Nawab Abdul Latif

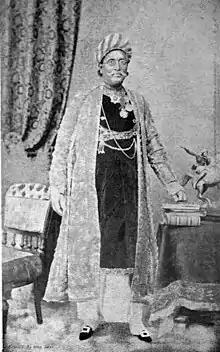
An image of Latif from the 1910 book ""Twelve Men of Bengal in the Nineteenth Century"" By Francis Bradley Bradley-Birt

Nawab Bahadur Qazi Abdul Latif (1828 – 10 July 1893) was a Bengali Muslim aristocrat, educator and social worker. His title, "Nawab" was awarded by the British in 1880. He was one of the first Muslims in 19th-century India to embrace the idea of modernisation.